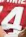
Number: 4